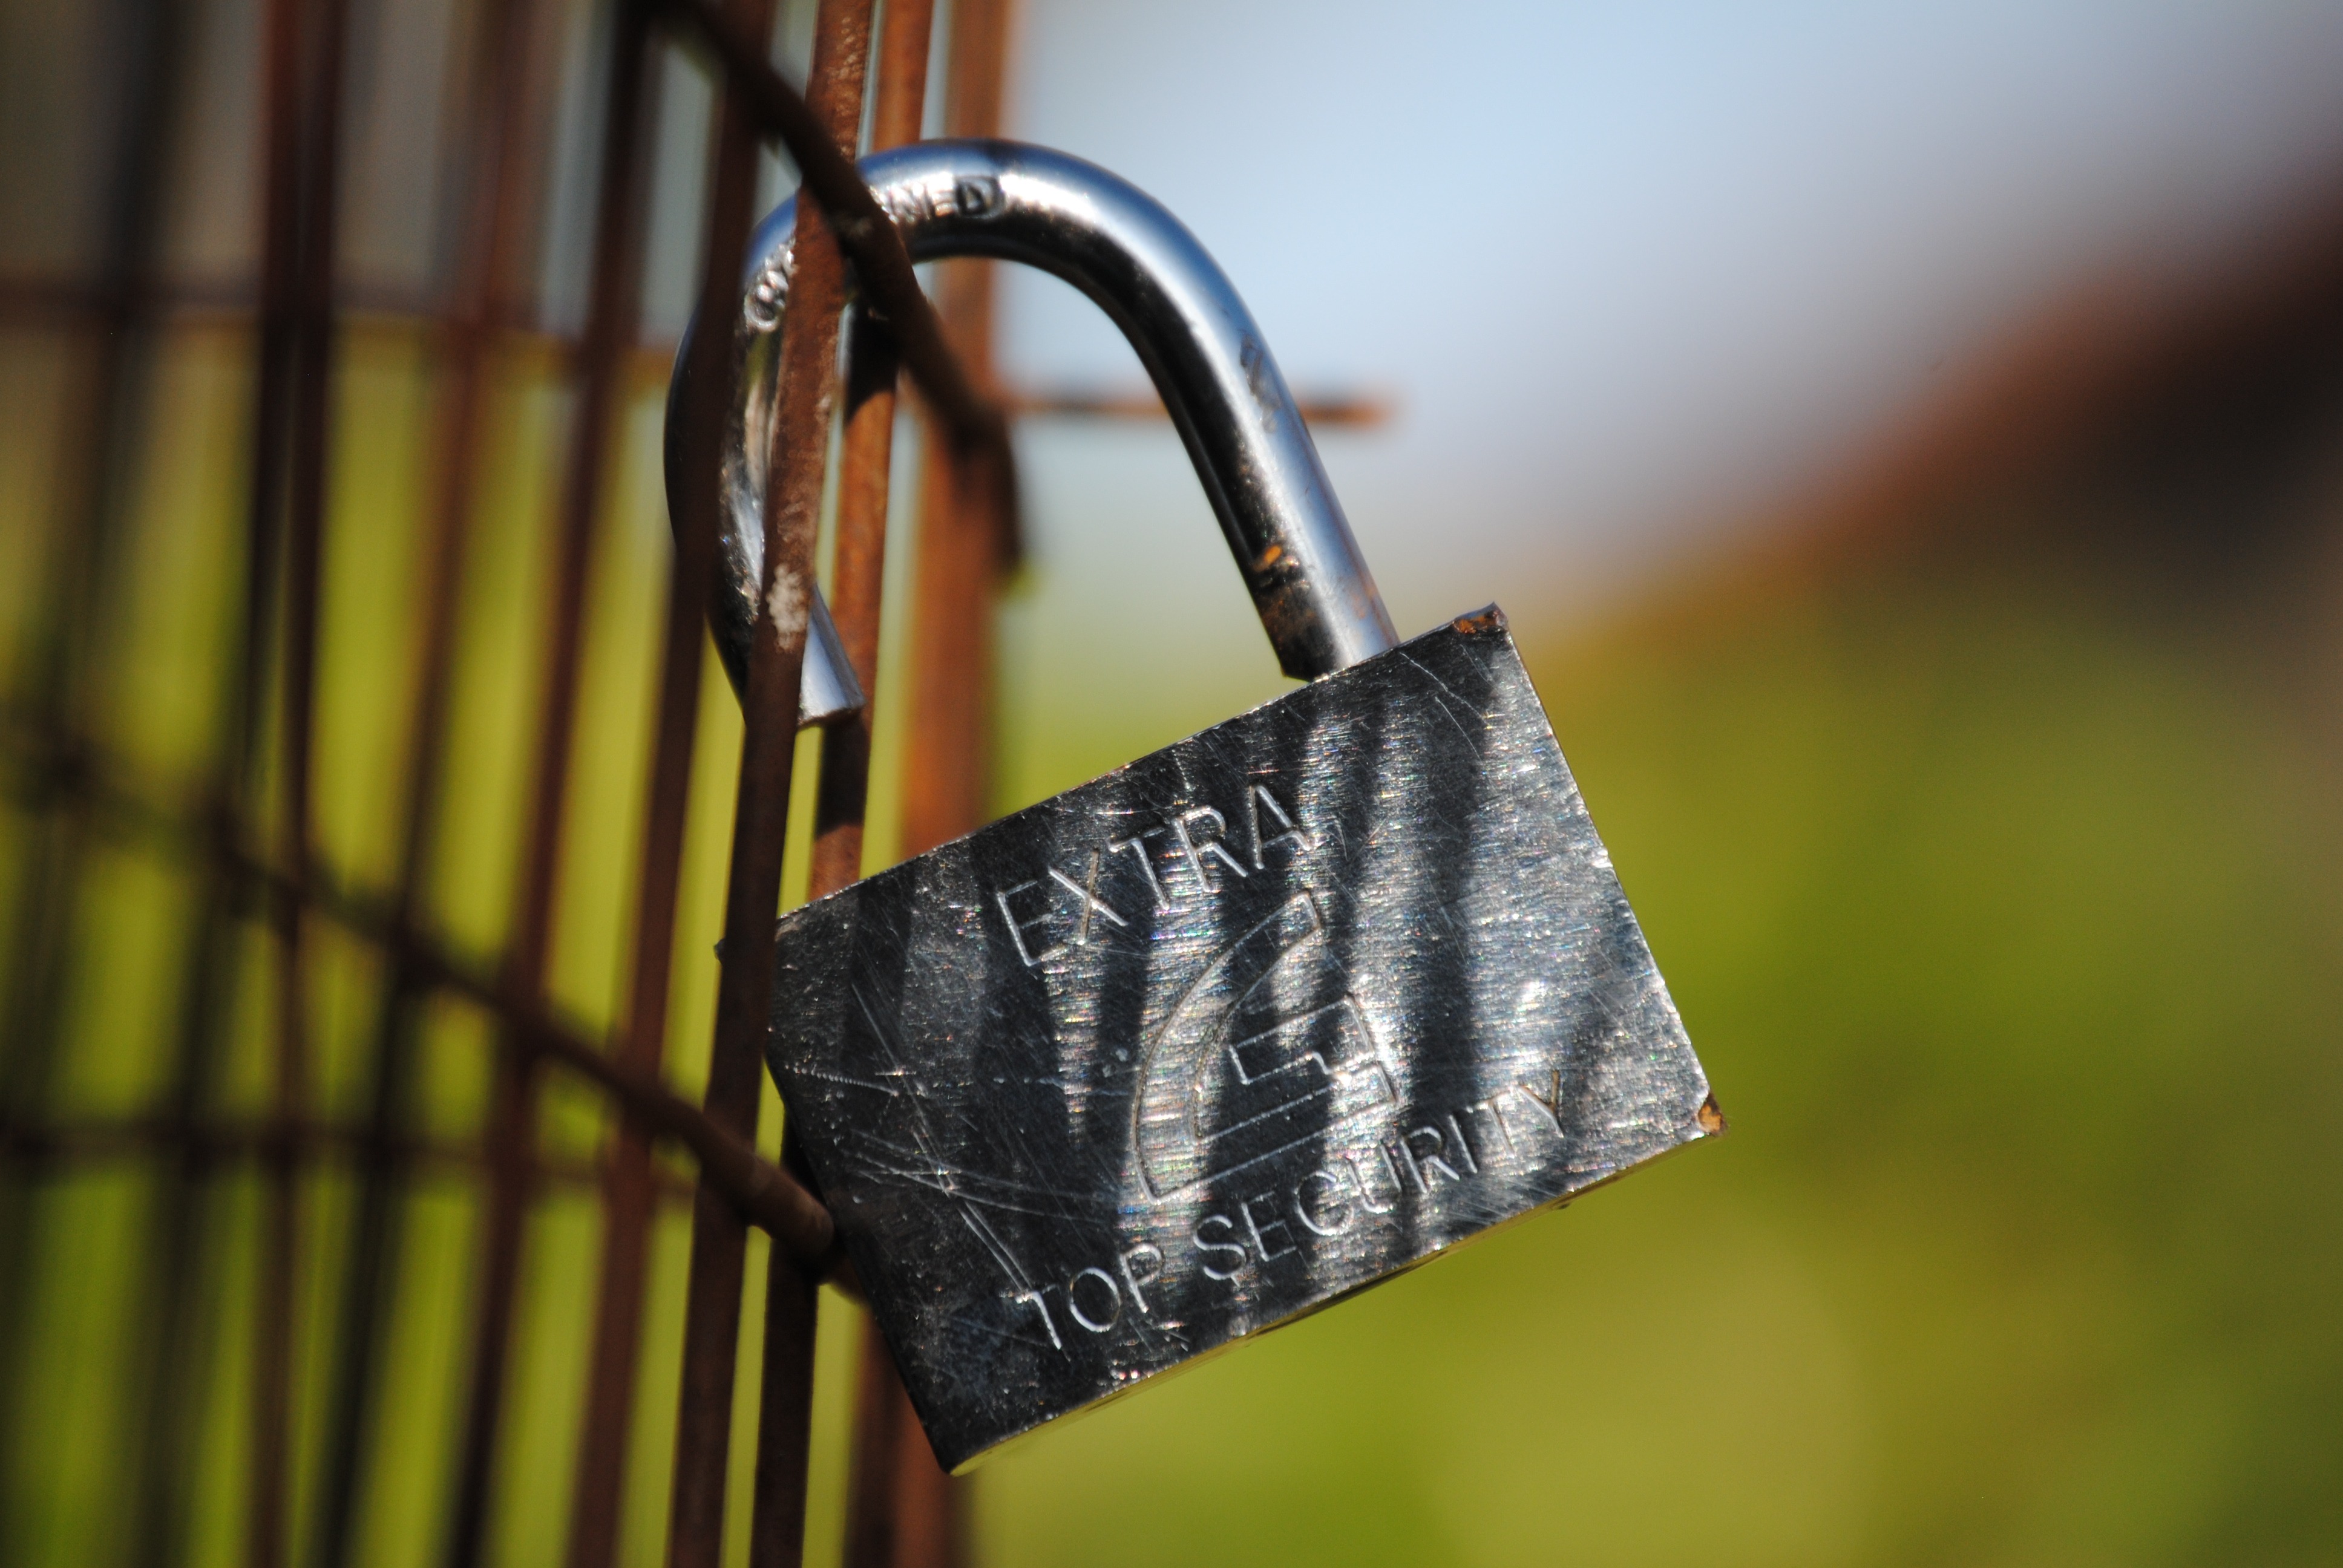
green, bag, yellow, security, material, handbag, padlock, textile, safety, lock, protection, unlock, secure, safe, fashion accessory